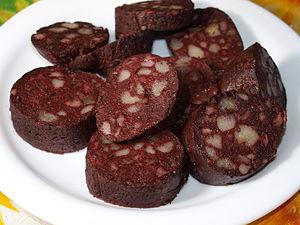
Boudin du Sud-Ouest ou boudin à la viande dit blutwurst en Allemagne
La cuisine charentaise correspond aux traditions gastronomiques des anciennes provinces d’Angoumois, d’Aunis, de Saintonge et en partie du Limousin. Elle se caractérise par son adaptation à un terroir riche où les produits de la mer le disputent aux produits de la terre, et par des influences venues des cuisines voisines poitevines, limousines et gasconnes. Elle s’appuie largement sur le porc, qui fut longtemps la viande la plus consommée dans les campagnes françaises mais a pris pour emblème l’escargot petit-gris, la célèbre « cagouille ».
La cuisine occitane est une cuisine diversifiée qui a des traits caractéristiques de la cuisine méditerranéenne, mais se différencie des cuisines catalane et italienne. En raison de la taille de l'Occitanie et la grande variété de ses terroirs, allant des Pyrénées aux Alpes, de la côte méditerranéenne au Massif central qu'elle englobe majoritairement, c'est une cuisine très variée mais, au-delà de la traditionnelle partition entre l'usage de la graisse de canard au sud ouest et de l'huile d'olive au sud-est, il existe un certain nombre de traits communs à l'ensemble de ce territoire et l'opposant parfois nettement au reste de la France.
Le boudin à la viande est une spécialité du sud-ouest de la France.